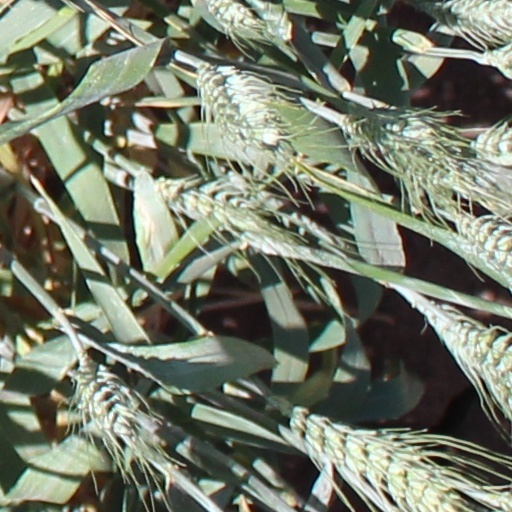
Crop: wheat